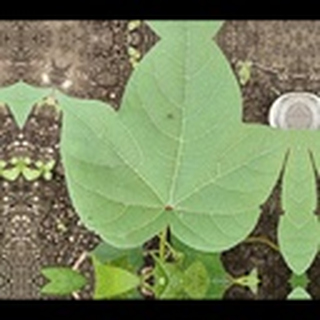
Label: healthy_cotton